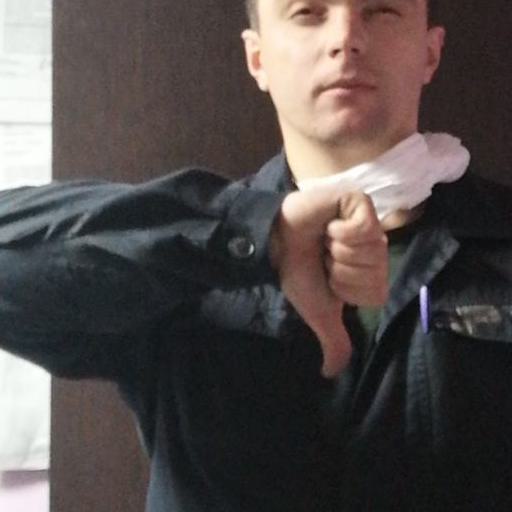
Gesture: dislike